Charles Peters

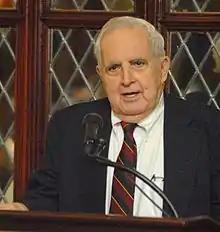
Peters in 2008

Charles Given Peters Jr. (December 22, 1926 – November 23, 2023) was an American journalist, editor, and author. He was the founder and editor-in-chief of the "Washington Monthly" magazine and the author of "We Do Our Part: Toward A Fairer and More Equal America" (Random House, 2017). Writing in "The New York Times", Jonathan Martin called the book a "well timed … "cri de coeur"" and "a desperate plea to his country and party to resist the temptations of greed, materialism and elitism."